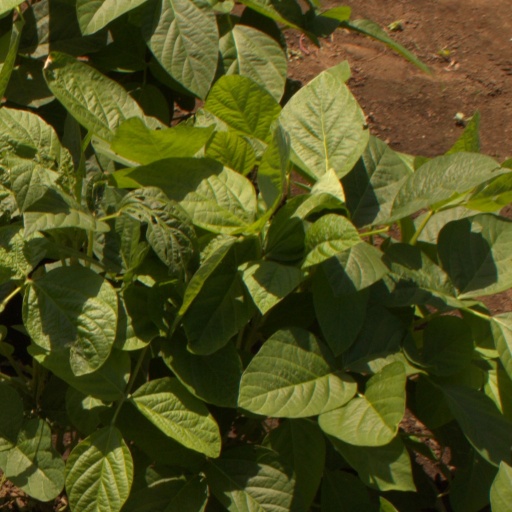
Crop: soybean